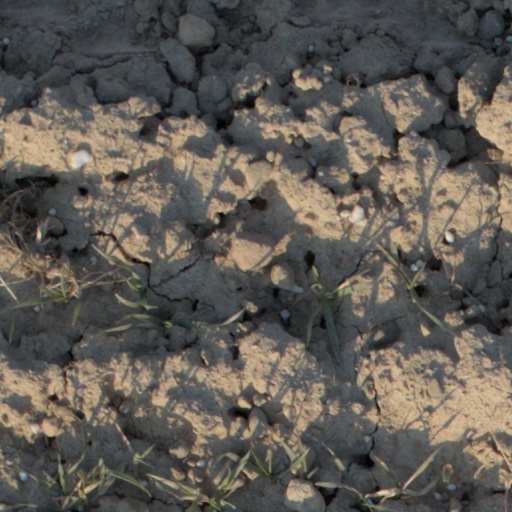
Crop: wheat